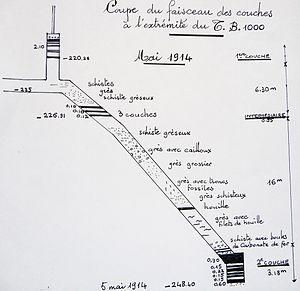
Étage 1000 du puits Arthur de Buyer en 1914.
Le puits Arthur-de-Buyer est l'un des principaux puits des houillères de Ronchamp, situé sur le territoire de la commune de Magny-Danigon, dans le département français de la Haute-Saône et la région Bourgogne-Franche-Comté. Ce puits est creusé dès 1894 pour assurer l'avenir de la compagnie minière qui se trouve dans une situation délicate à cette époque. Le projet est mené par Léon Poussigue, directeur des houillères depuis 1891. Il est chargé de diriger des travaux de creusement, de concevoir les bâtiments et d'installer chaque machine. Le siège est baptisé du nom du président Arthur de Buyer, en fonction depuis 1876 et parti en retraite lors de la mise en activité de la fosse.